Weird City

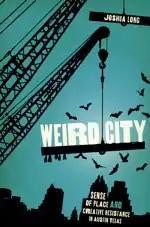

Weird City: Sense of Place and Creative Resistance in Austin, Texas is a non-fiction scholarly text by Joshua Long published in 2010 by University of Texas Press. The book uses the "Keep Austin Weird" movement as a central focus to discuss the social, cultural and economic changes occurring in Austin, Texas, at the beginning of the 21st century. Largely written from a human geography perspective, "Weird City" is intended to show the relationship between sense of place and urban economies, the environment, and the urban cultural landscape.